Kai Reus

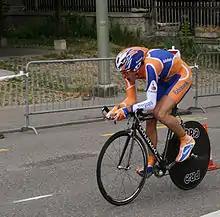

Kai Reus (born 11 March 1985) is a Dutch former professional road bicycle racer who last rode for .